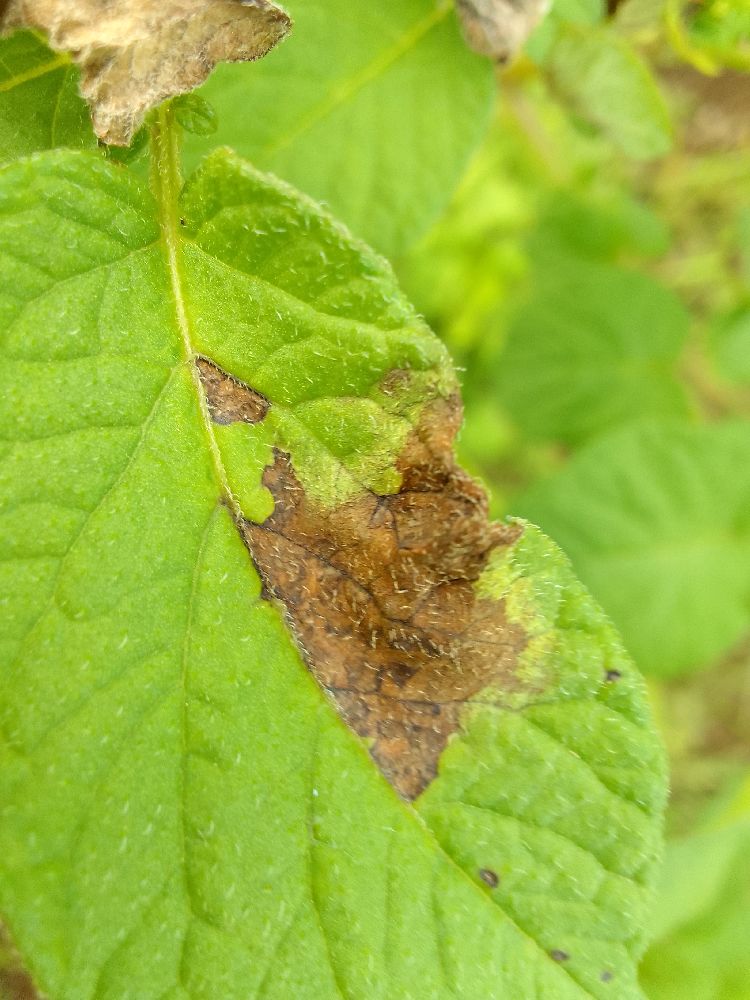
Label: Late blight